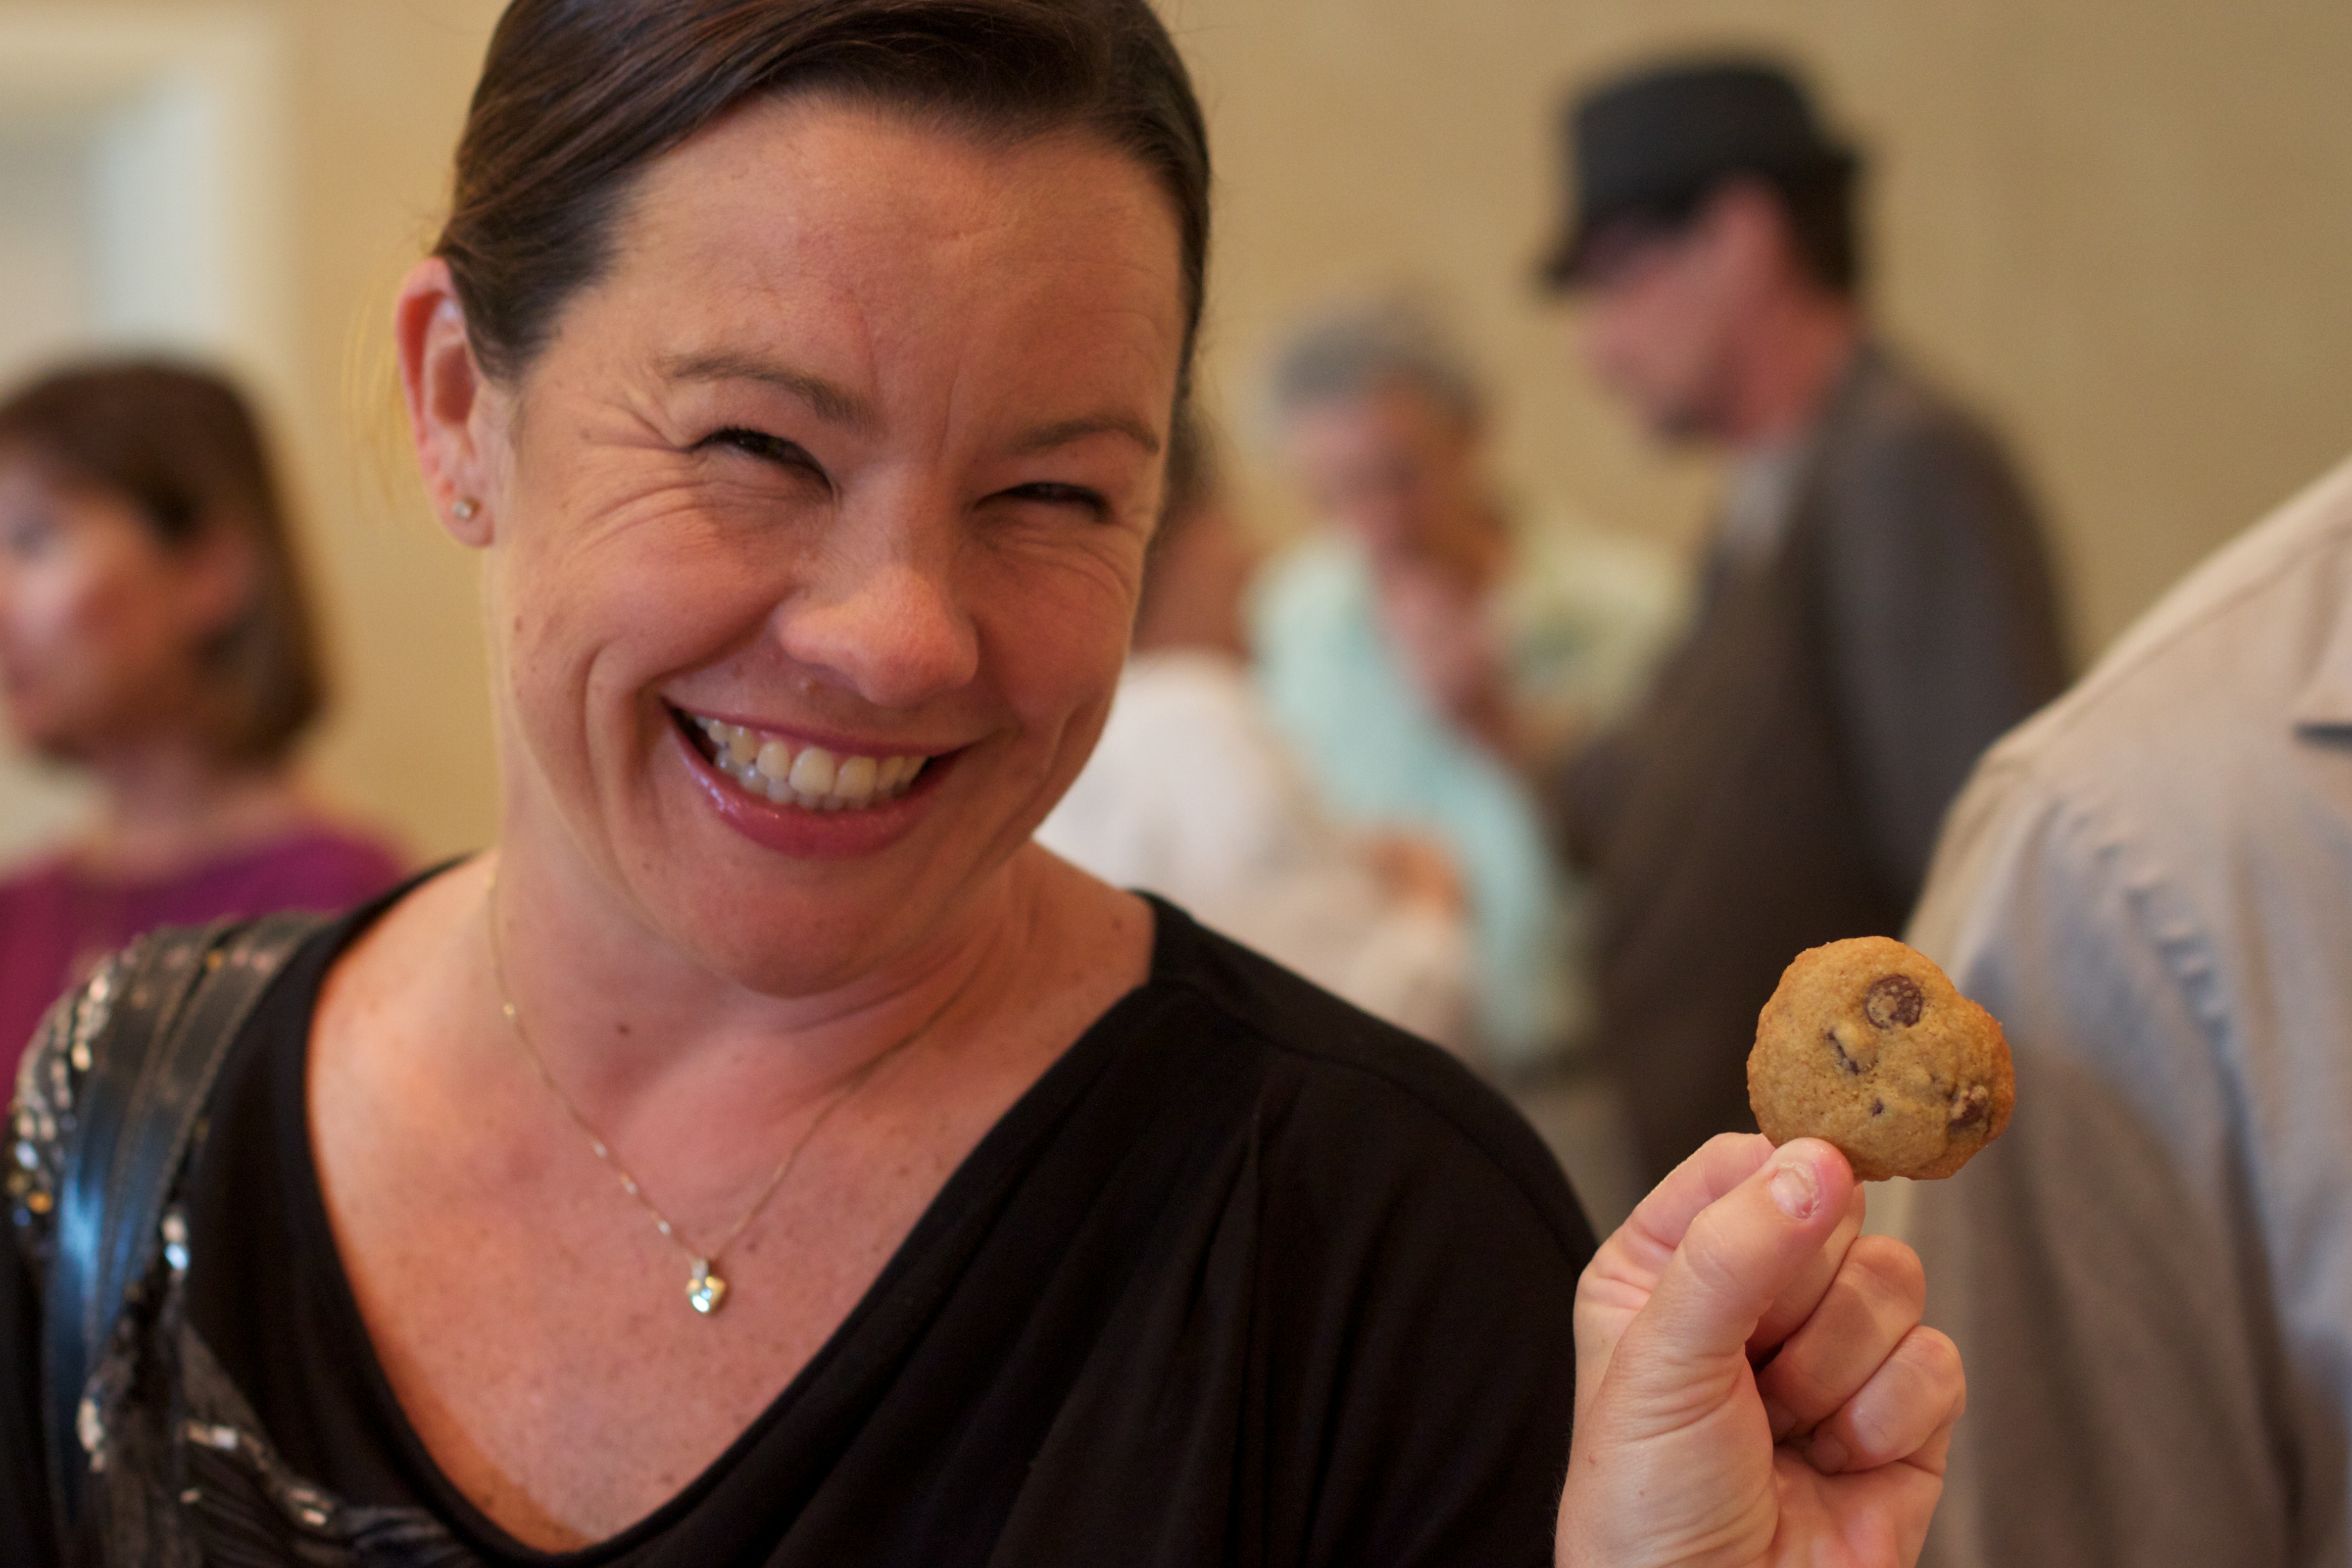
people, meal, senior citizen, ceremony, cookielove, odyssey, sense